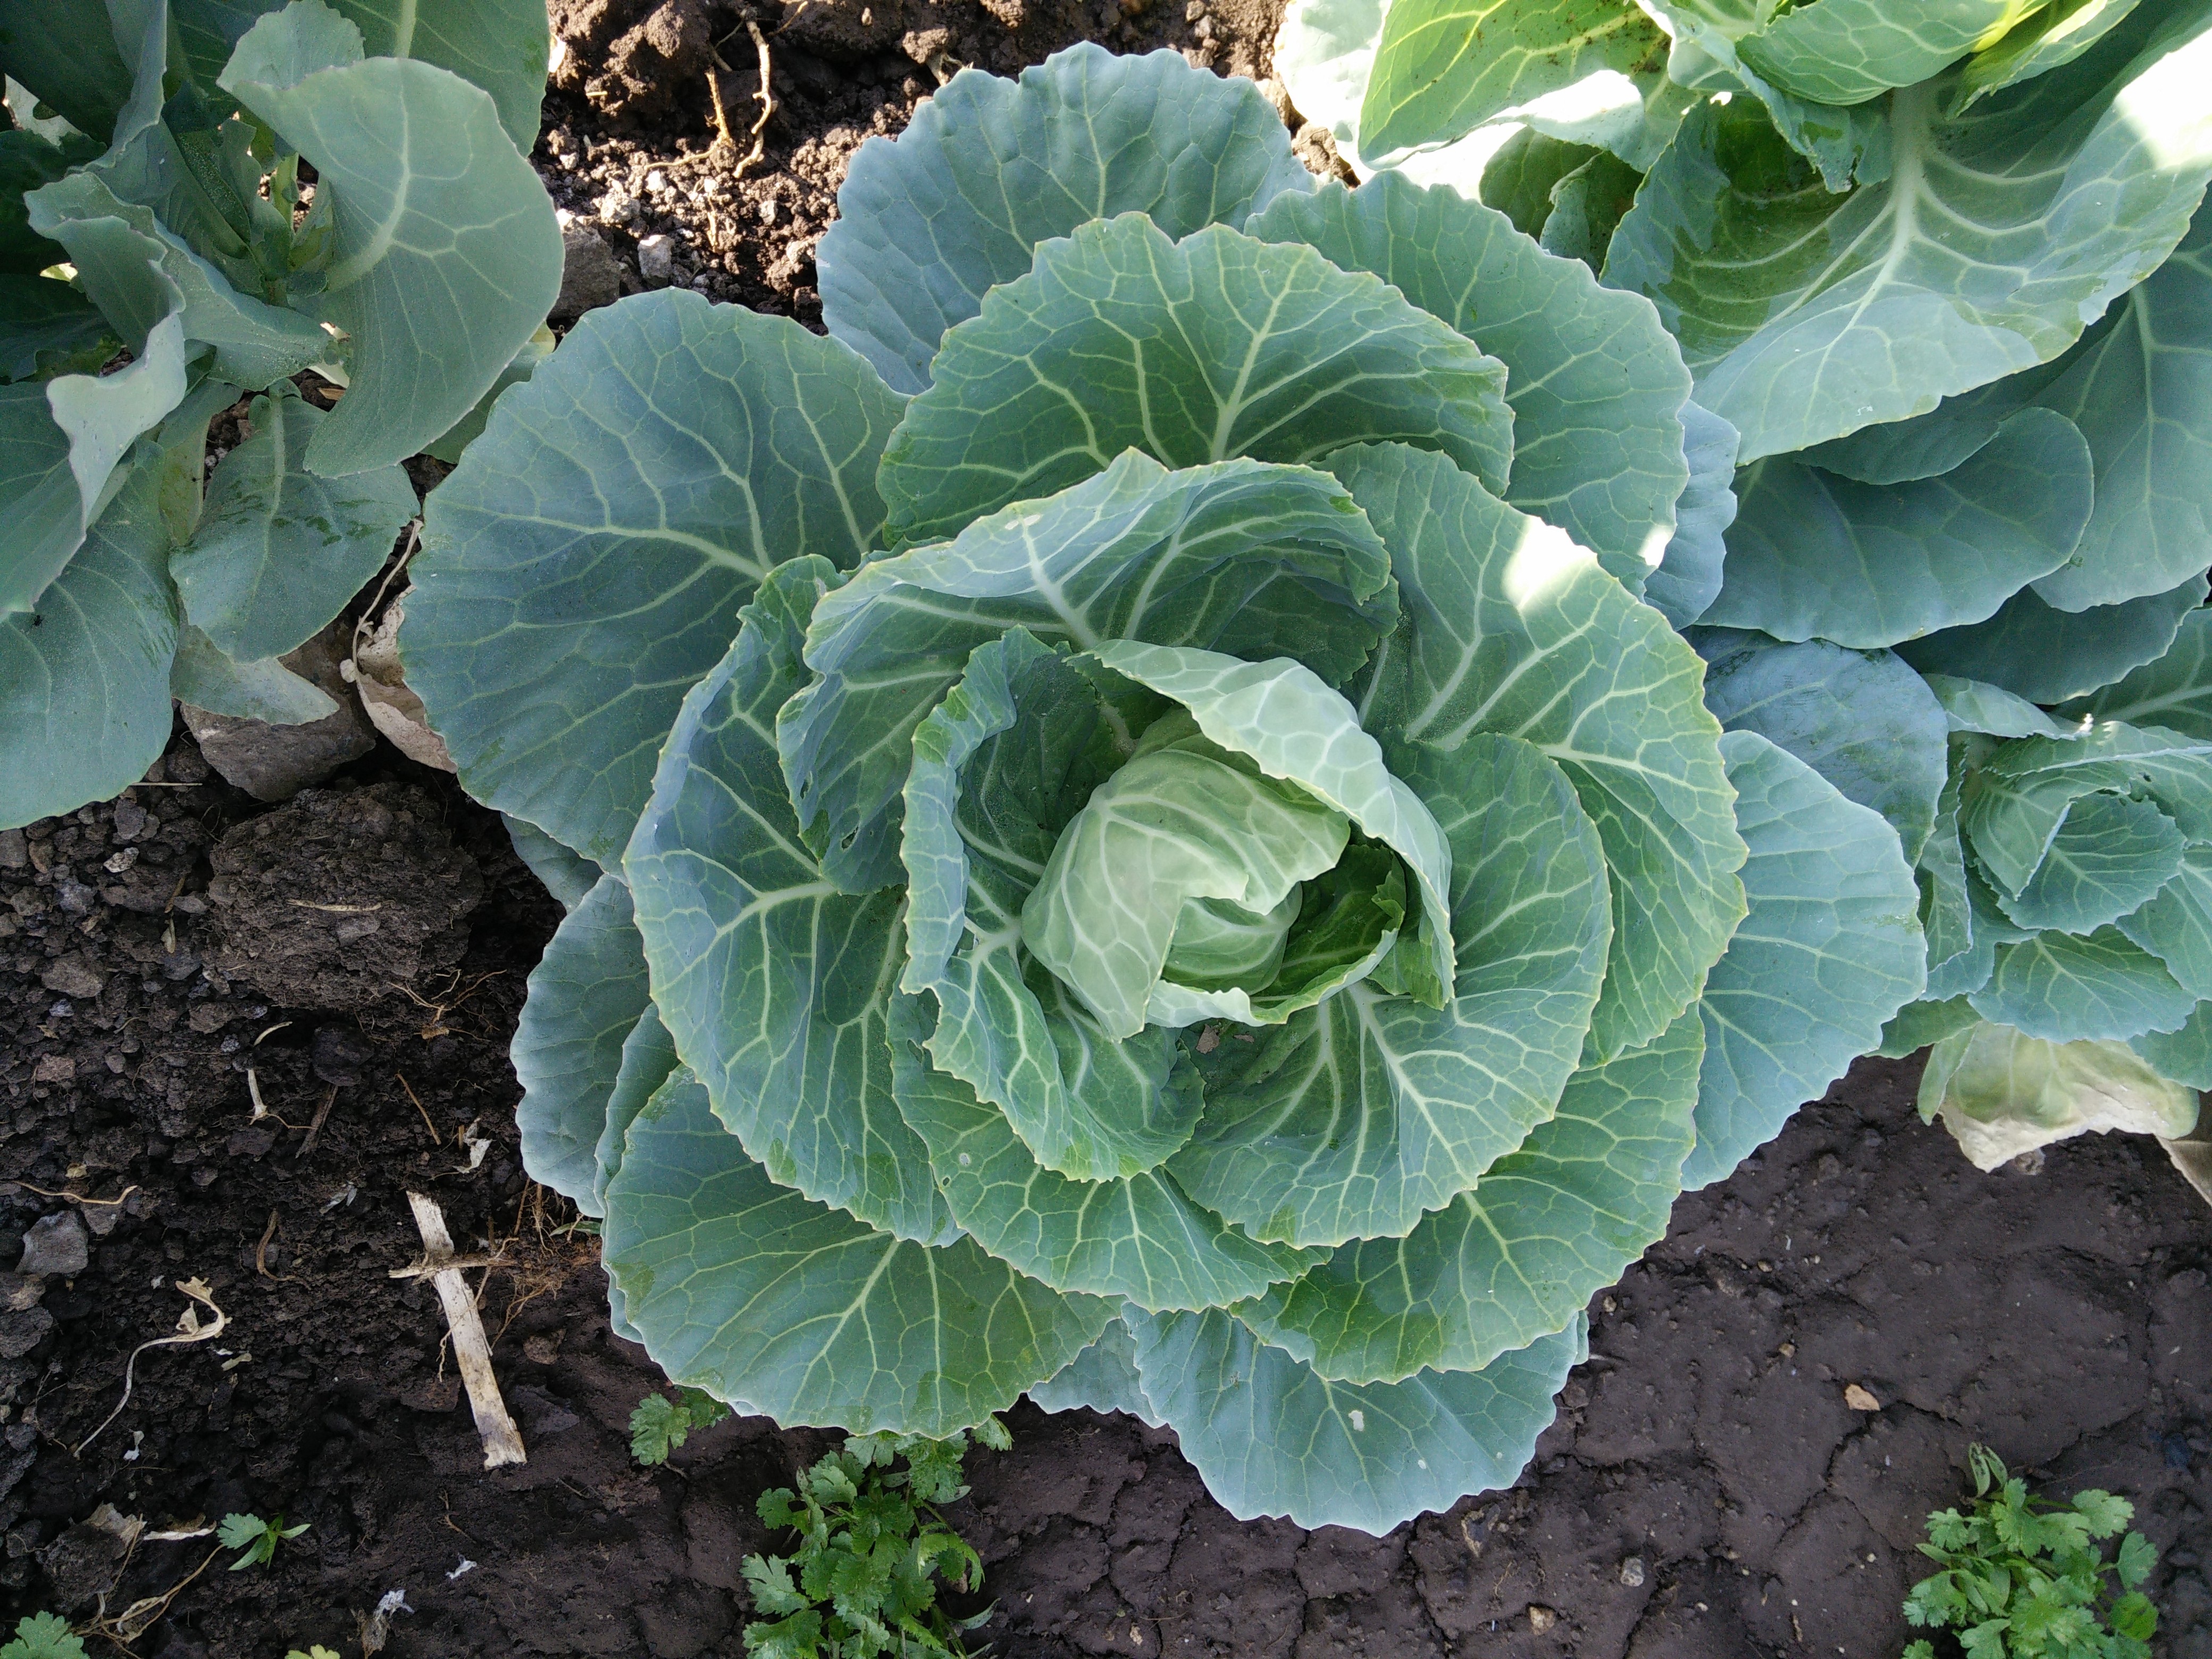
field, flower, food, produce, vegetable, garden, vegetables, cabbage, brassica, collard greens, annual plant, mustard plant, leaf vegetable